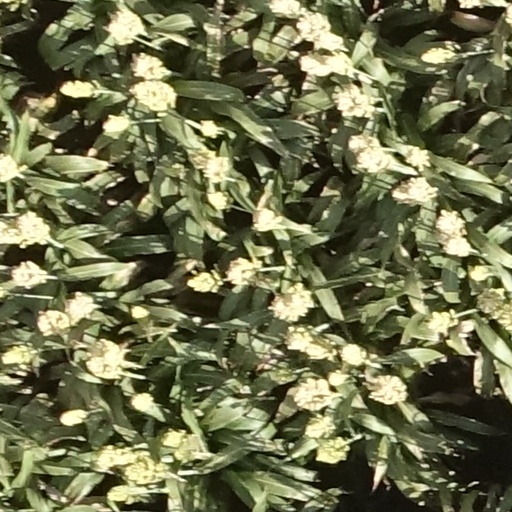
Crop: sorghum